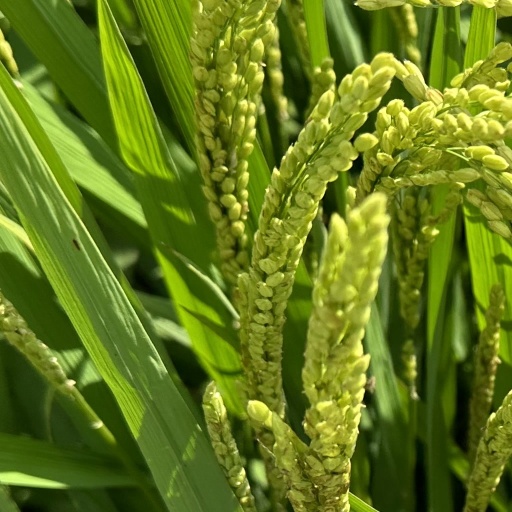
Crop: rice